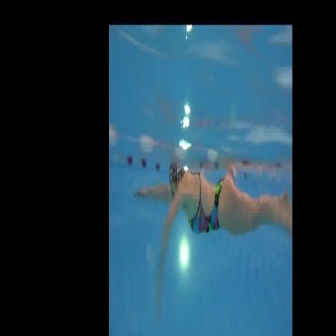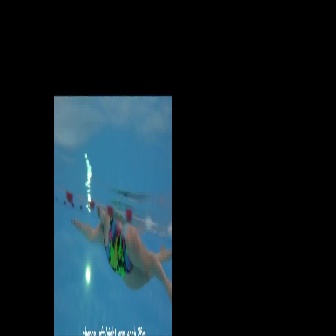
  Please identify the target specified by the bounding box [132,158,291,317] in the first image and locate it in the second image. Return the coordinates in [x_min,y_min,x_max,y_max] format.
Answer: [71,201,172,301]